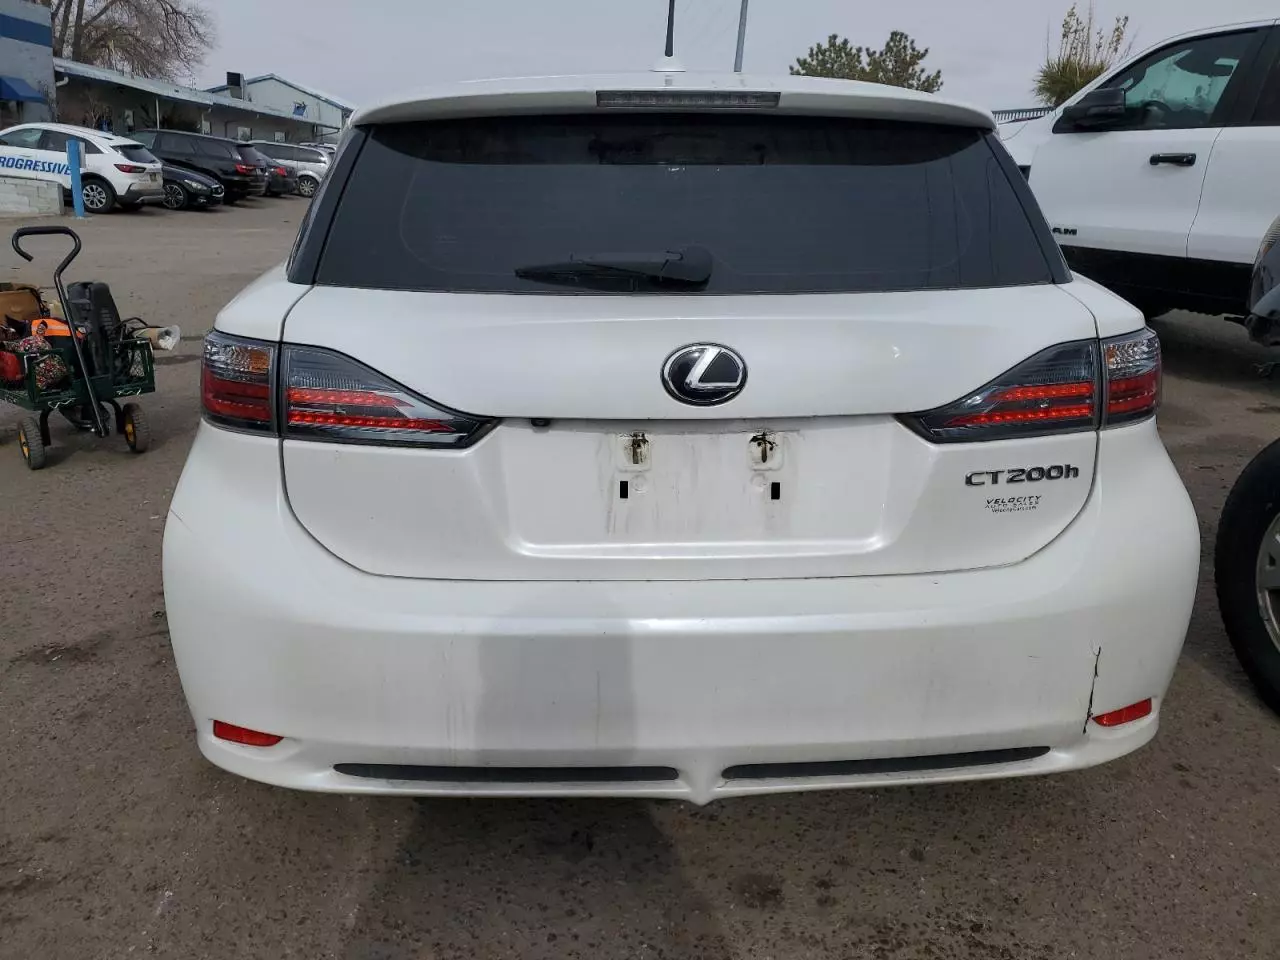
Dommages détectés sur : pare-choc arrière, plaque d'immatriculation arrière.
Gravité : majeur